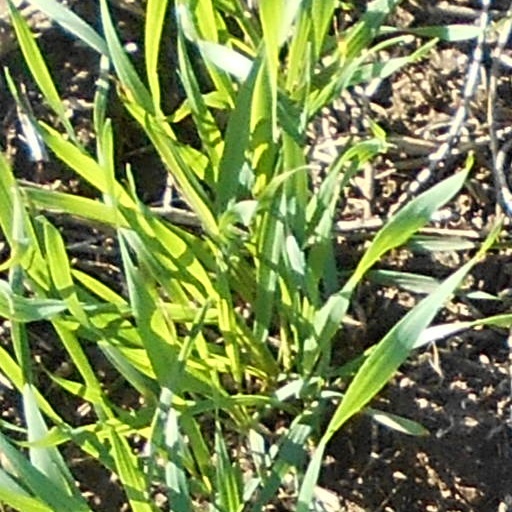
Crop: wheat